May 1995 Pale air strikes

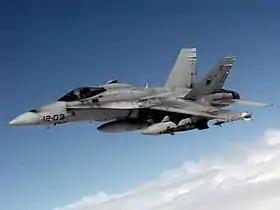
Spanish EF-18

On 25 and 26 May 1995, the North Atlantic Treaty Organisation (NATO) conducted air strikes against ammunition depots of the Army of Republika Srpska (VRS) at Jahorinski Potok near Pale, Bosnia and Herzegovina, as part of Operation Deny Flight, during the Bosnian War.